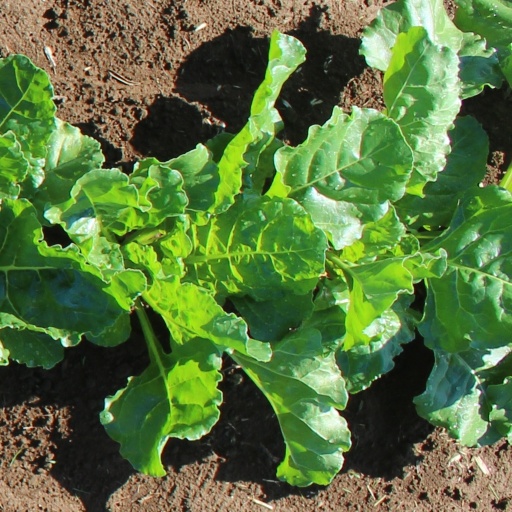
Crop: sugar beet